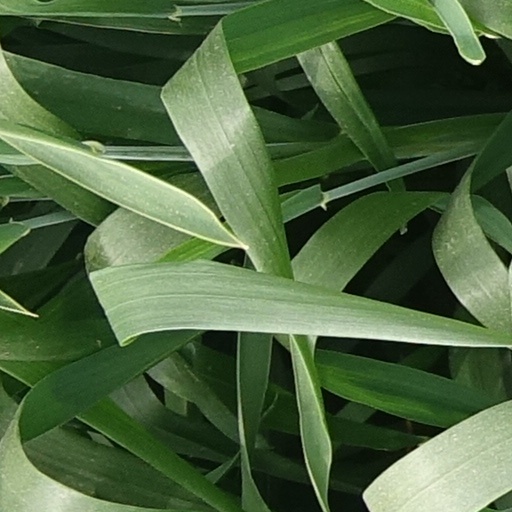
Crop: wheat